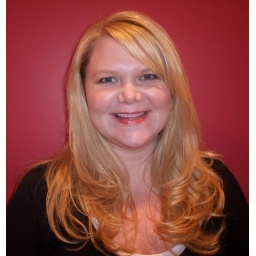
Amy at home in the kitchen